Scott Putesky

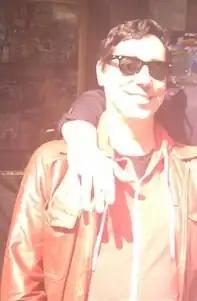
Putesky in 2013

Scott Mitchell Putesky (April 28, 1968 – October 22, 2017), also known by the stage name Daisy Berkowitz, was an American guitarist. He was a founding member of the rock band Marilyn Manson & the Spooky Kids (later shortened to just Marilyn Manson) and the band's guitarist until 1996. After leaving Marilyn Manson, Putesky was involved in a number of other projects such as Three ton Gate, the Linda Blairs, Jack Off Jill, Stuck on Evil (previously called Rednecks on Drugs), Kill Miss Pretty, and the Daisy Kids.